Wendy Brown

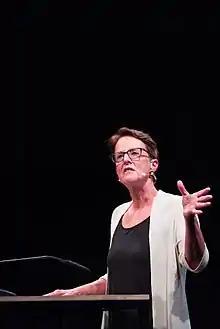
Brown giving the Democracy Lecture at the HKW Berlin in 2017

A public intellectual in the United States, Brown has written and spoken about issues of free speech, public education, political protest, LGBTQ+ rights, sexual assault, Donald Trump, conservatism, neoliberalism, Israel and Palestine, and other matters of national and international concern.